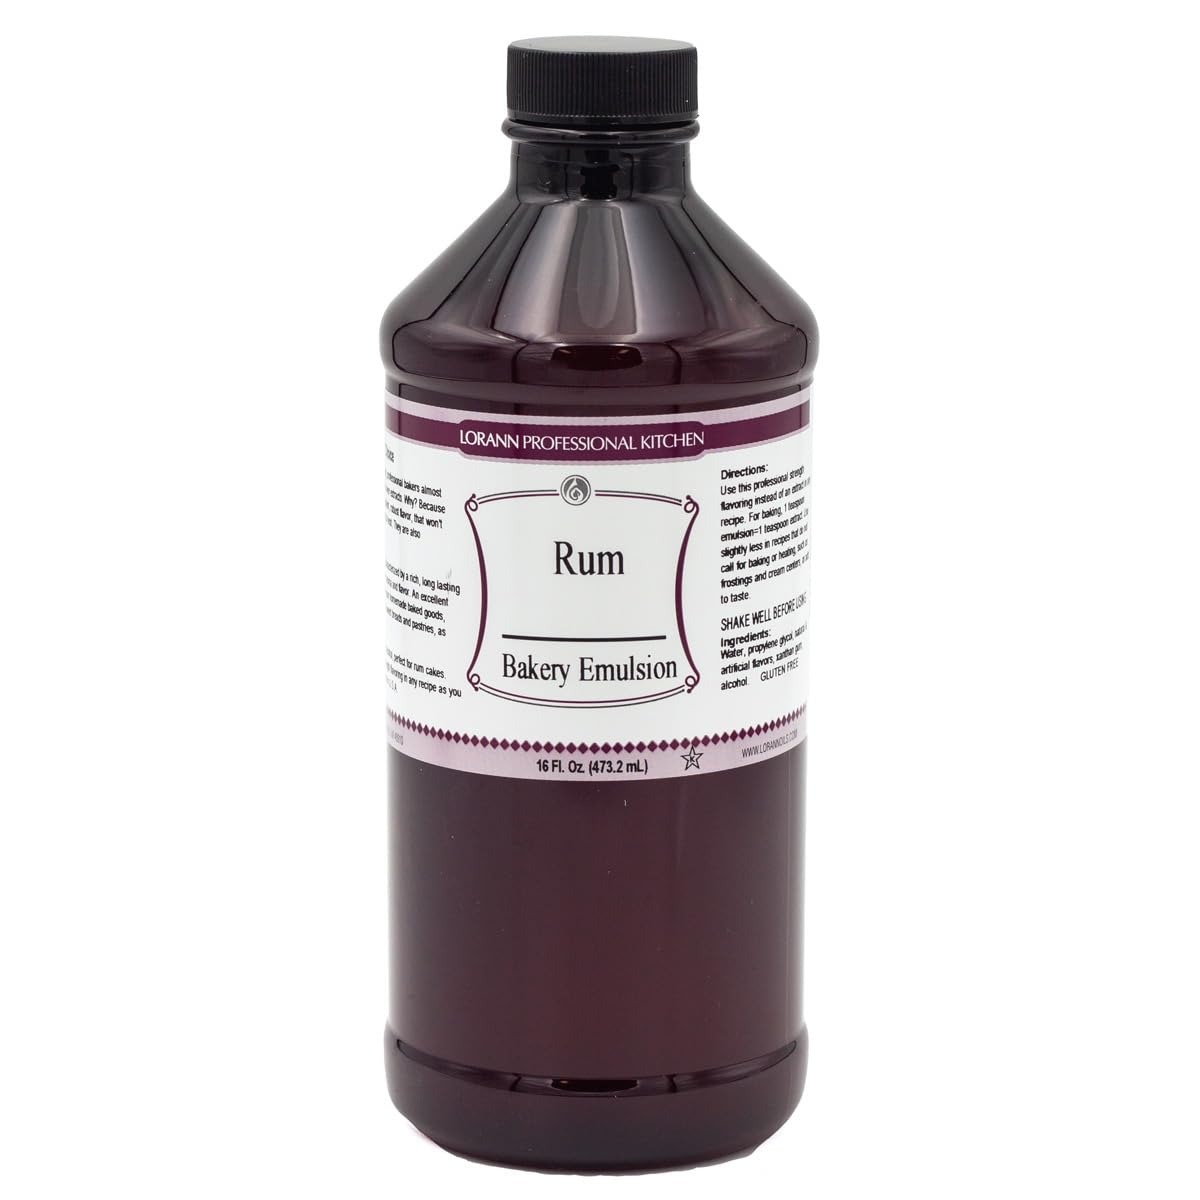
Item Name: Lorann Oils Rum Bakery Emulsion: Realistic Rum Flavor, Ideal for Enhancing Boozy Notes in Baked Goods, Gluten-Free, Keto-Friendly, Rum Extract Alternative Essential for Your Kitchen
Bullet Point 1: BAKING ESSENTIAL: Our 16 ounce Rum Bakery Emulsion is a strong rum flavor alternative among baking essentials for your kitchen, taking your baking experience to a whole new level.
Bullet Point 2: MORE IMPACT THAN AN EXTRACT: Capturing the essence of rum, our emulsion delivers a deeper impact than typical flavor extracts. Achieve that bakery-grade taste in your homemade baked goods.
Bullet Point 3: VERSATILE FLAVORING: Perfect for enhancing rum flavoring oils in cookies, cakes, and desserts, our Rum emulsion ensures your creations have a punch of flavor that won't bake out.
Bullet Point 4: GLUTEN-FREE & KETO-FRIENDLY: Catering to diverse dietary needs, our rum flavor for baking is a preferred choice in gluten-free and keto baking. Flavor without compromise!
Bullet Point 5: SUSTAINABLE PACKAGING: Packaged in BPA-free, recyclable PET plastic bottles. Our rum flavored bakery emulsion, made in the USA, promotes both taste and environmental responsibility.
Product Description: Stronger than your typical extract
Value: 16.0
Unit: Fl Oz

Price: 21.85